Arenicolites

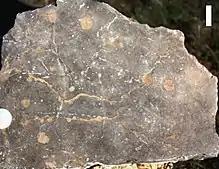
Trace fossils of "Arenicolites" in the bedding plane. Trace appears as pairs of circles. Scale bar=2 cm.

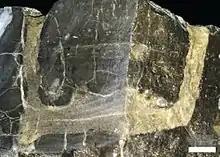
"Arenicolites" in vertical plane. The rock is cut with a rock saw with two oblique cuts. Scale bar = 1 cm.

Arenicolites is a U-shaped ichnotaxon (trace fossil) dating from Ediacaran times onwards in South Australia. The trace shown by this fossil, is a pair of closely spaced circles on a bedding plane. In vertical section the traces are U- or J-shaped. They appear to be burrows made by a kind of worm.